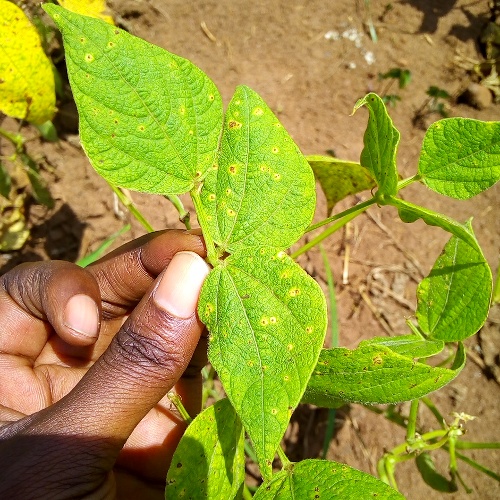
Leaf condition: bean_rust